History of geodesy

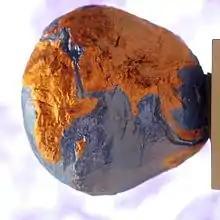
Three-dimensional model of the so-called "Potsdamer Kartoffel" ("Potato of Potsdam") with a 15000 times magnification of the surface's level of the Earth, Potsdam (2017)

Louis Puissant declared in 1836 in front of the French Academy of Sciences that Delambre and Méchain had made an error in the measurement of the French meridian arc. Some thought that the base of the metric system could be attacked by pointing out some errors that crept into the measurement of the two French scientists. Méchain had even noticed an inaccuracy he did not dare to admit. As this survey was also part of the groundwork for the map of France, Antoine Yvon Villarceau checked, from 1861 to 1866, the geodesic opérations in eight points of the meridian arc. Some of the errors in the operations of Delambre and Méchain were corrected. In 1866, at the conference of the International Association of Geodesy in Neuchâtel Carlos Ibáñez e Ibáñez de Ibero announced Spain's contribution to the remeasurement and extension of the French meridian arc. In 1870, François Perrier was in charge of resuming the triangulation between Dunkirk and Barcelona. This new survey of the Paris meridian arc, named West Europe-Africa Meridian-arc by Alexander Ross Clarke, was undertaken in France and in Algeria under the direction of François Perrier from 1870 to his death in 1888. Jean-Antonin-Léon Bassot completed the task in 1896. According to the calculations made at the central bureau of the international association on the great meridian arc extending from the Shetland Islands, through Great Britain, France and Spain to El Aghuat in Algeria, the Earth equatorial radius was 6377935 metres, the ellipticity being assumed as 1/299.15.